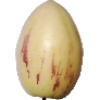
Label: Pepino 1